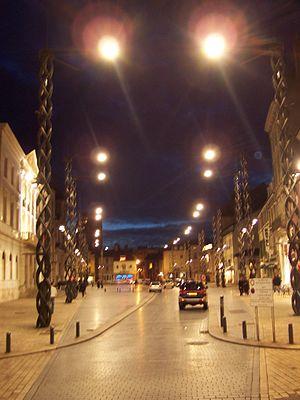
Chalon-sur-Saône est une commune française située dans le département de Saône-et-Loire en région Bourgogne-Franche-Comté.